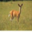
Label: deer